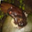
Label: frog